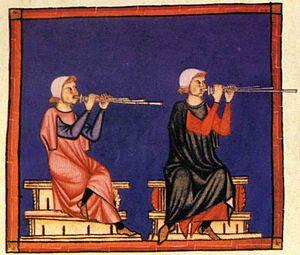
Un instrument de musique médiévale fait partie de l'instrumentarium utilisé pour la pratique musicale du Xᵉ siècle au XIVᵉ siècle qui correspond à la période de la musique médiévale. Chaque instrument est développé pour satisfaire à la pratique de la musique profane telle qu'elle était jouée par les jongleurs et les ménestrels. La musique religieuse étant principalement vocale, peu d'instruments en dehors de l'orgue sont employés dans les églises.
Le manuscrit des Cantigas de Santa María est un des plus importants recueils de chansons monodiques de la littérature médiévale en Occident, rédigé pendant le règne du roi de Castille Alphonse X dit Le Sage. Ces cantigas sont le volet religieux de la poésie lyrique galaïco-portugaise, le volet profane comprend les cantigas de amigo, les cantigas de amor et les cantigas de escarnio.